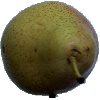
Label: pear_forelle